Shmashana

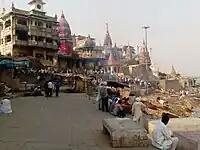
Manikarnika Ghat, a shmashana ghat at Varanasi, India

As per Hindu rites of Nepal and India, the dead body is brought to shmashana for the ritual of "antyesti" (last rites). At the cremation ground, the chief mourner has to obtain the sacred fire from one who resides by the shmashana and light funeral pyres ("chita") for a fee.